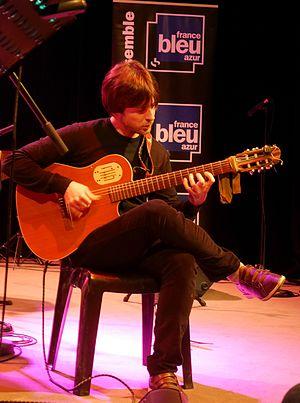
Nelson Veras, Jazz sous les bigaradiers, La Gaude 2015
Nelson Veras est un guitariste de jazz brésilien né le 6 août 1977 à Salvador de Bahia au Brésil.